Revenge with Music

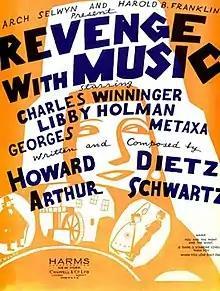
Sheet music cover (cropped)

Revenge with Music is a musical comedy with book and lyrics by Howard Dietz and music by Arthur Schwartz, that opened on Broadway in 1934. This was the first "book" musical by Dietz and Schwartz.